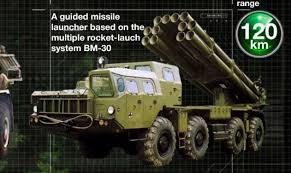
Label: BM-30